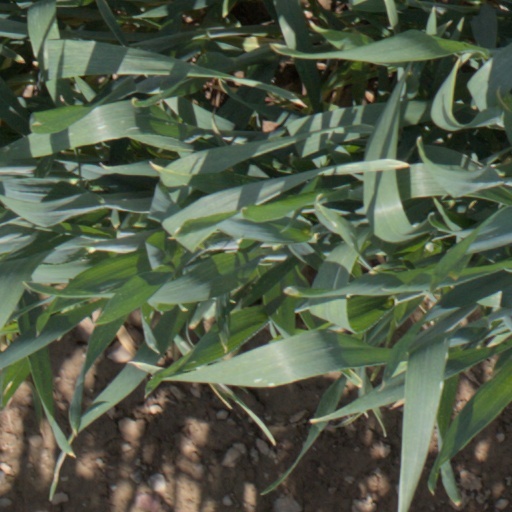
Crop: wheat